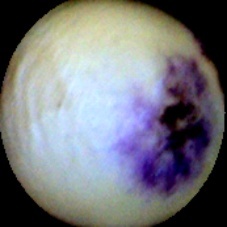
Label: Spotted